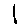
Label: 1